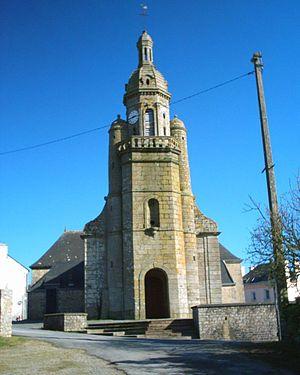
Façade et entrée principale de l'église
Arzano [aʁzano] est une commune française située dans le département du Finistère, en région Bretagne. Historiquement, elle fait partie du pays vannetais et du Kemenet-Héboé.
Certains édifices religieux, tels que des églises de petites communes, possèdent une ou des horloges installées non au centre de leur clocher, mais sur son bord. Les raisons semblent en avoir été d'ordre technique ou économique.
La liste des églises du Finistère recense de la manière la plus complète possible les églises, cathédrales et basiliques situées dans le département français du Finistère.